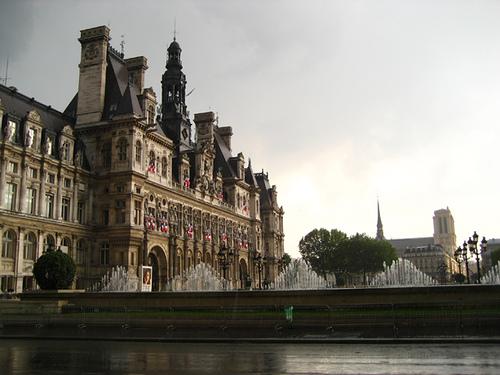
Weather: rain or strom